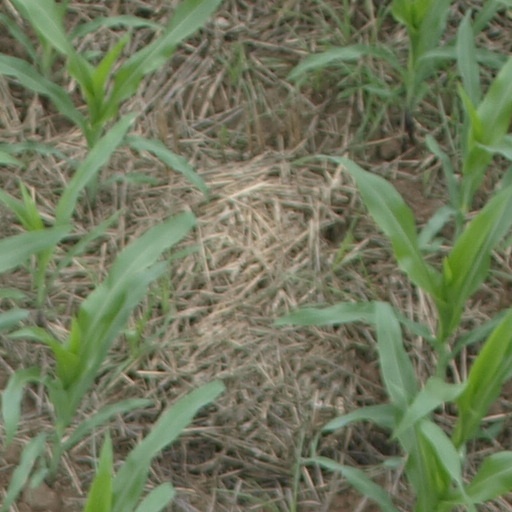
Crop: maize; corn